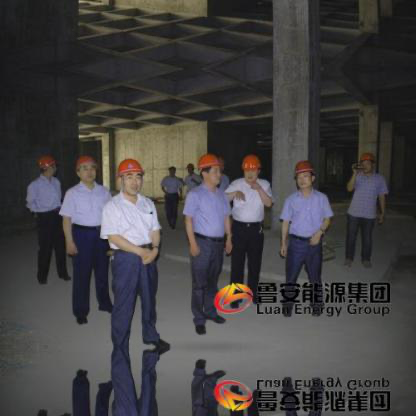
Objects in the image:
label: helmet
label: helmet
label: helmet
label: helmet
label: helmet
label: helmet
label: helmet
label: head